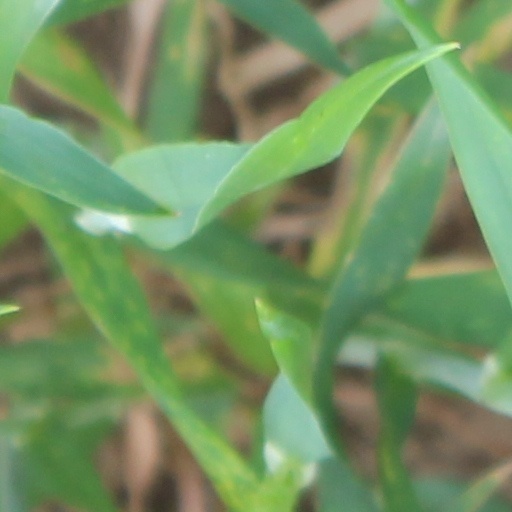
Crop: wheat